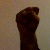
The image shows a hand gesture representing the letter 'S' in Indian Sign Language.